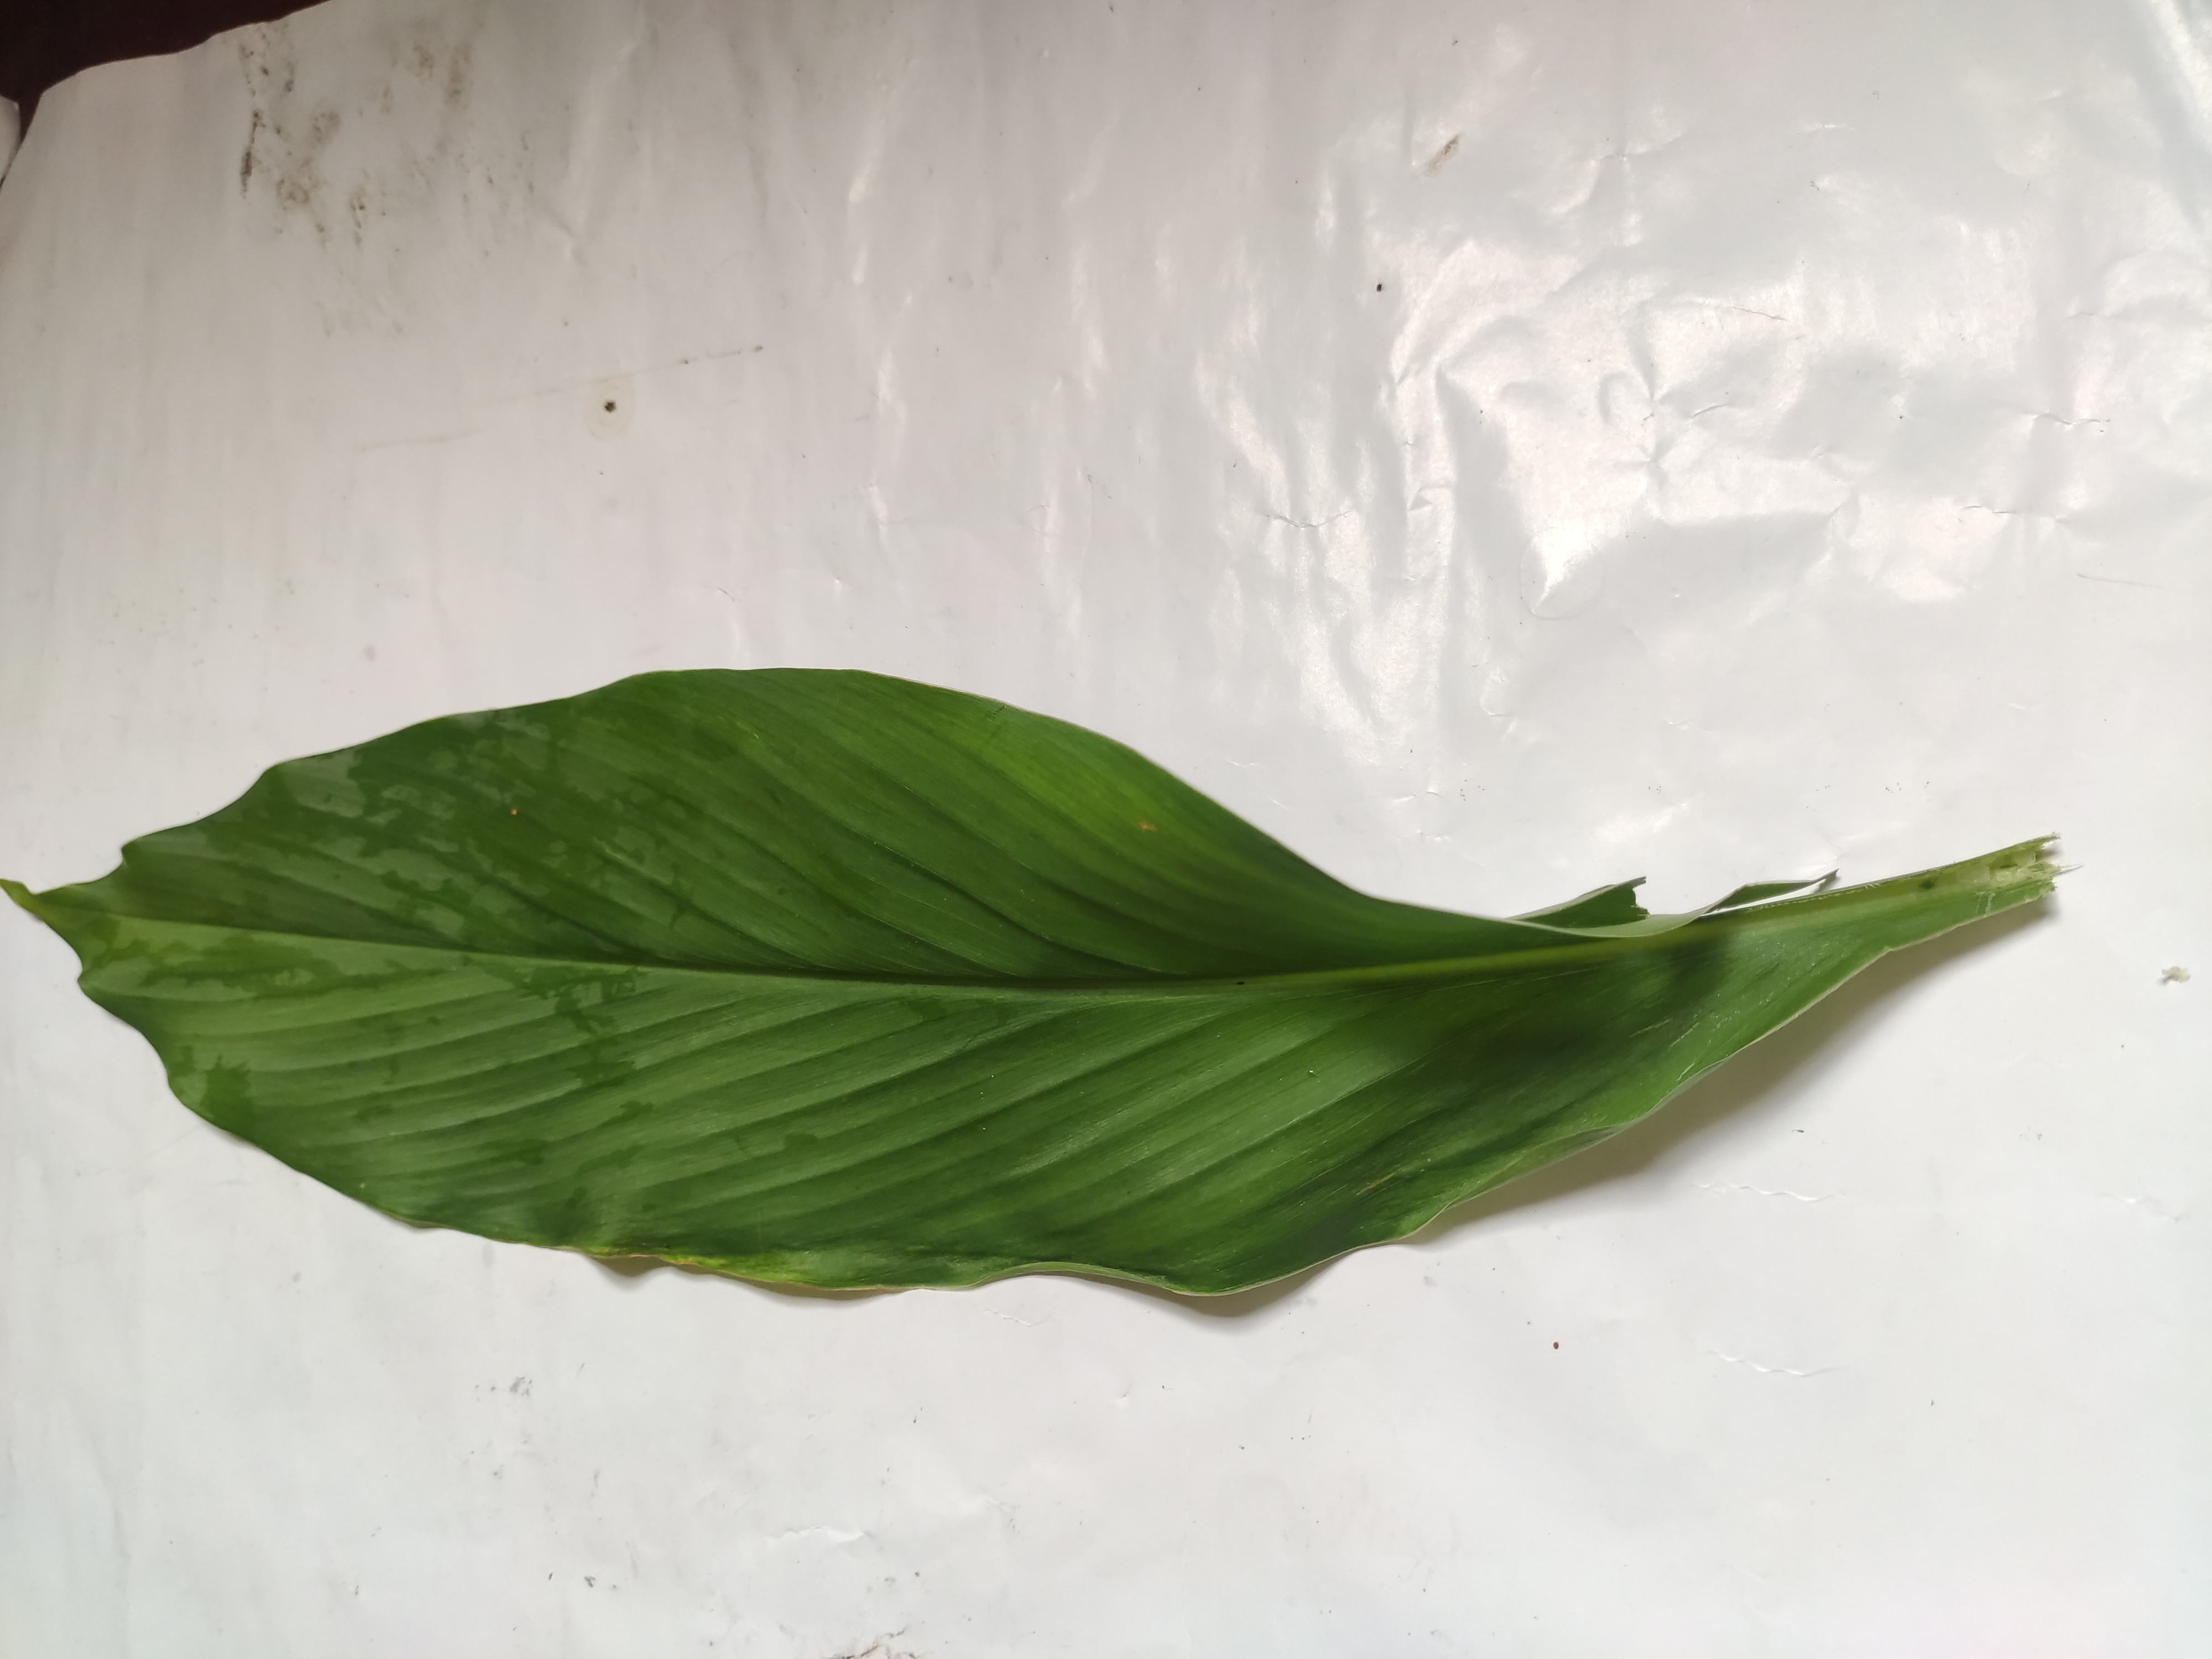
Label: Healthy_Leaf